Weather media in the United States

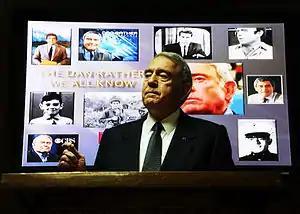
Dan Rather speaking about his experiences in his 61 years of journalism before a group of NATO commanders at Camp Eggers in Kabul, Afghanistan in July 2011

On television, weather segments are included within local and national news coverage. Dan Rather In early September 1961 reported live from the Galveston Seawall as Hurricane Carla threatened the Texas coastline. He took a camera crew to the U.S. Weather Bureau (National Weather Service) office with a WSR-57 radar console located on the 5th floor of the Post Office Building on 25th Street in downtown Galveston. A meteorologist drew for him a rough outline of the Gulf of Mexico on a sheet of plastic, and held that over the radar display of Carla to give Rather's audience an idea of the Carla's size, and the position of the hurricane's eye. Rather's reporting was the first ever display of a meteorological surveillance radar on television, and has been imitated by more recent reporters.